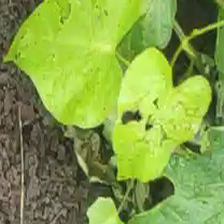
Weed species: Obscure_morning _glory(Ipomoea obscura)